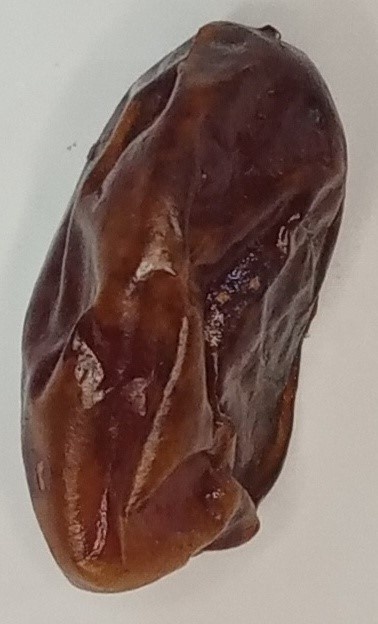
Variety: aseel
Size: large
Grade: grade-1